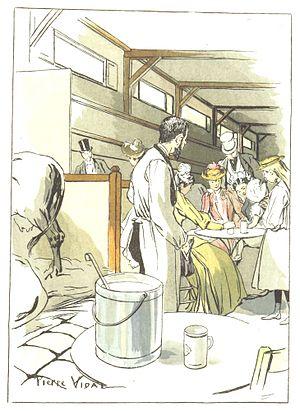
Le Pré Catelan est une zone du bois de Boulogne comprenant :